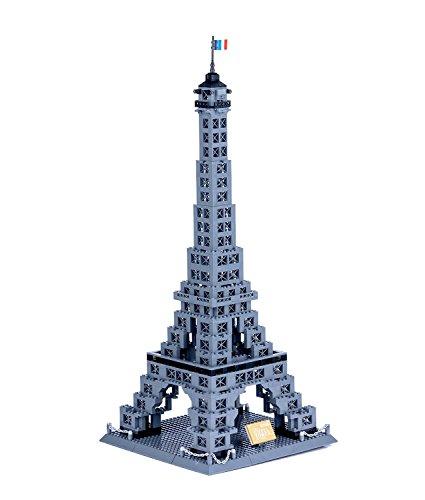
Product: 978 Pieces The Eiffel Tower of Paris 3D Building Block-8015
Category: Toys & Games | Building Toys | Building Sets
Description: Ship from China.
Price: $96.69
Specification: ProductDimensions:11.9x9.6x3.7inches|ItemWeight:2.75pounds|ShippingWeight:2.75pounds(Viewshippingratesandpolicies)|ASIN:B019DB20EK|Itemmodelnumber:8015|Manufacturerrecommendedage:0monthsandup